Proposed Japanese invasion of Sichuan

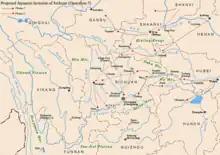
The map showing the proposed Operation 5

The proposed Japanese invasion of Sichuan was the Imperial Japanese Army's failed plan to destroy the Republic of China during the Second Sino-Japanese War. It was to be a stepping stone for the Empire of Japan's final control of the Chinese mainland.